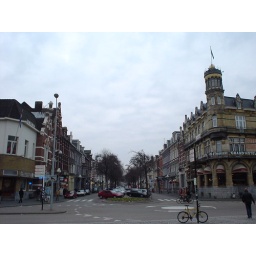
Across the street from the train station in Maastricht